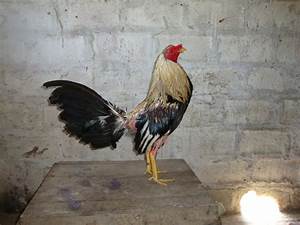
Label: gallina